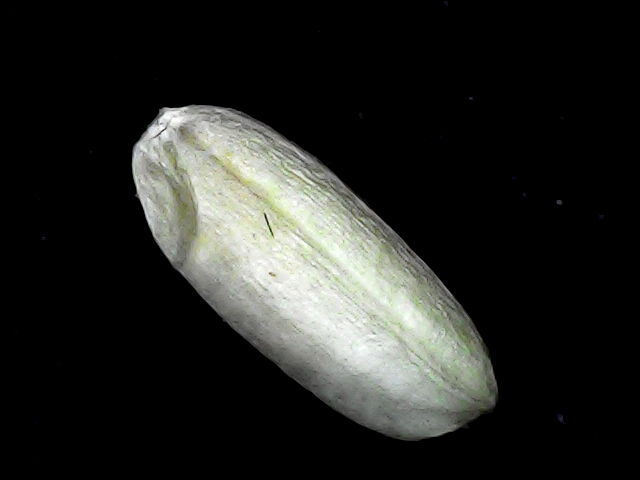
Rice variety: BR22